Nerlens Noel

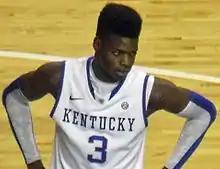
Noel in a Kentucky Wildcats game in 2012

After deliberating among several elite college basketball programs, Noel decided in April 2012 that he would be going to the University of Kentucky to play NCAA Division I basketball. He made his verbal commitment by revealing the UK logo shaved in the back of his head on national television. Since Noel was well known for his elite shot blocking abilities, fans and the media had high expectations for him to fill the shoes of Anthony Davis, who had just led the Kentucky Wildcats to a national championship in the previous season, was the 2011–2012 National Player of the Year in the NCAA, and set a Kentucky and NCAA freshman single-season block record with 186.